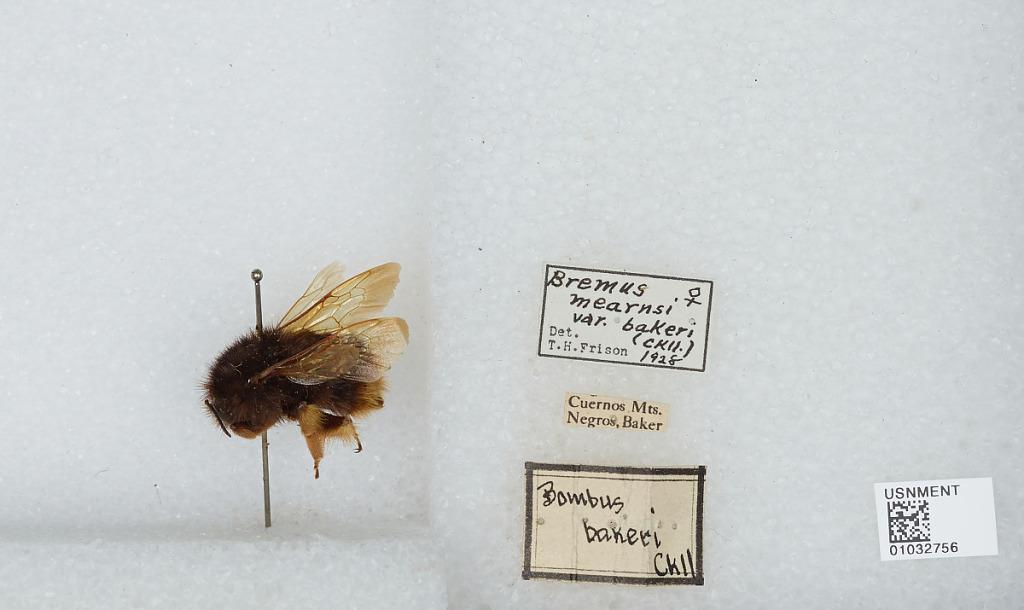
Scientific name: Bombus mearnsi Ashmead
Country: Philippines
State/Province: Central Visayas
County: Negros Oriental
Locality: Cuernos Mountains
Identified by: Frison, T. H.